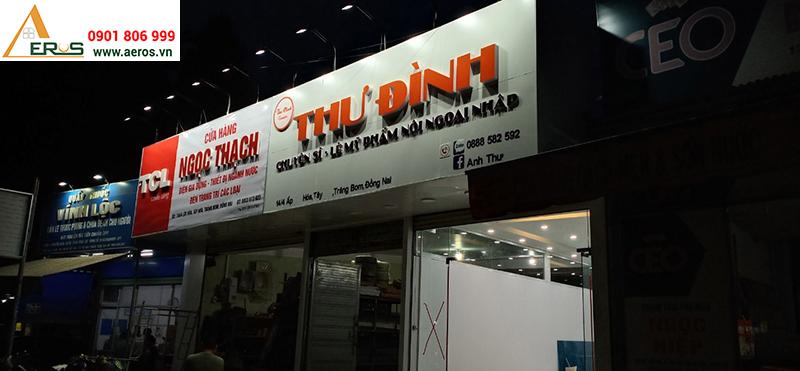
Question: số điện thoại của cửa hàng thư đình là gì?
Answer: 0888582592